William Gaskell

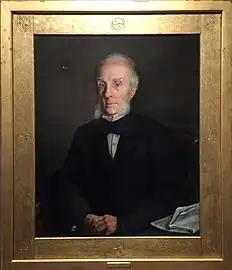
Rev. William Gaskell, by Annie Swynnerton

Gaskell's portrait and bust are on display at the new Cross Street Chapel. Gaskell was portrayed by Bill Nighy in the Granada Television mini-series, "God's Messengers" (1994).